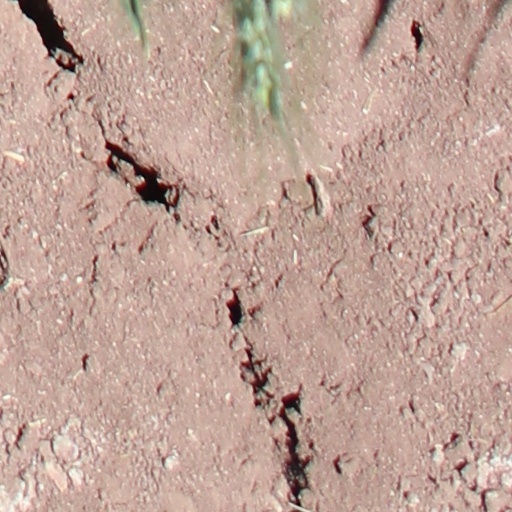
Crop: wheat